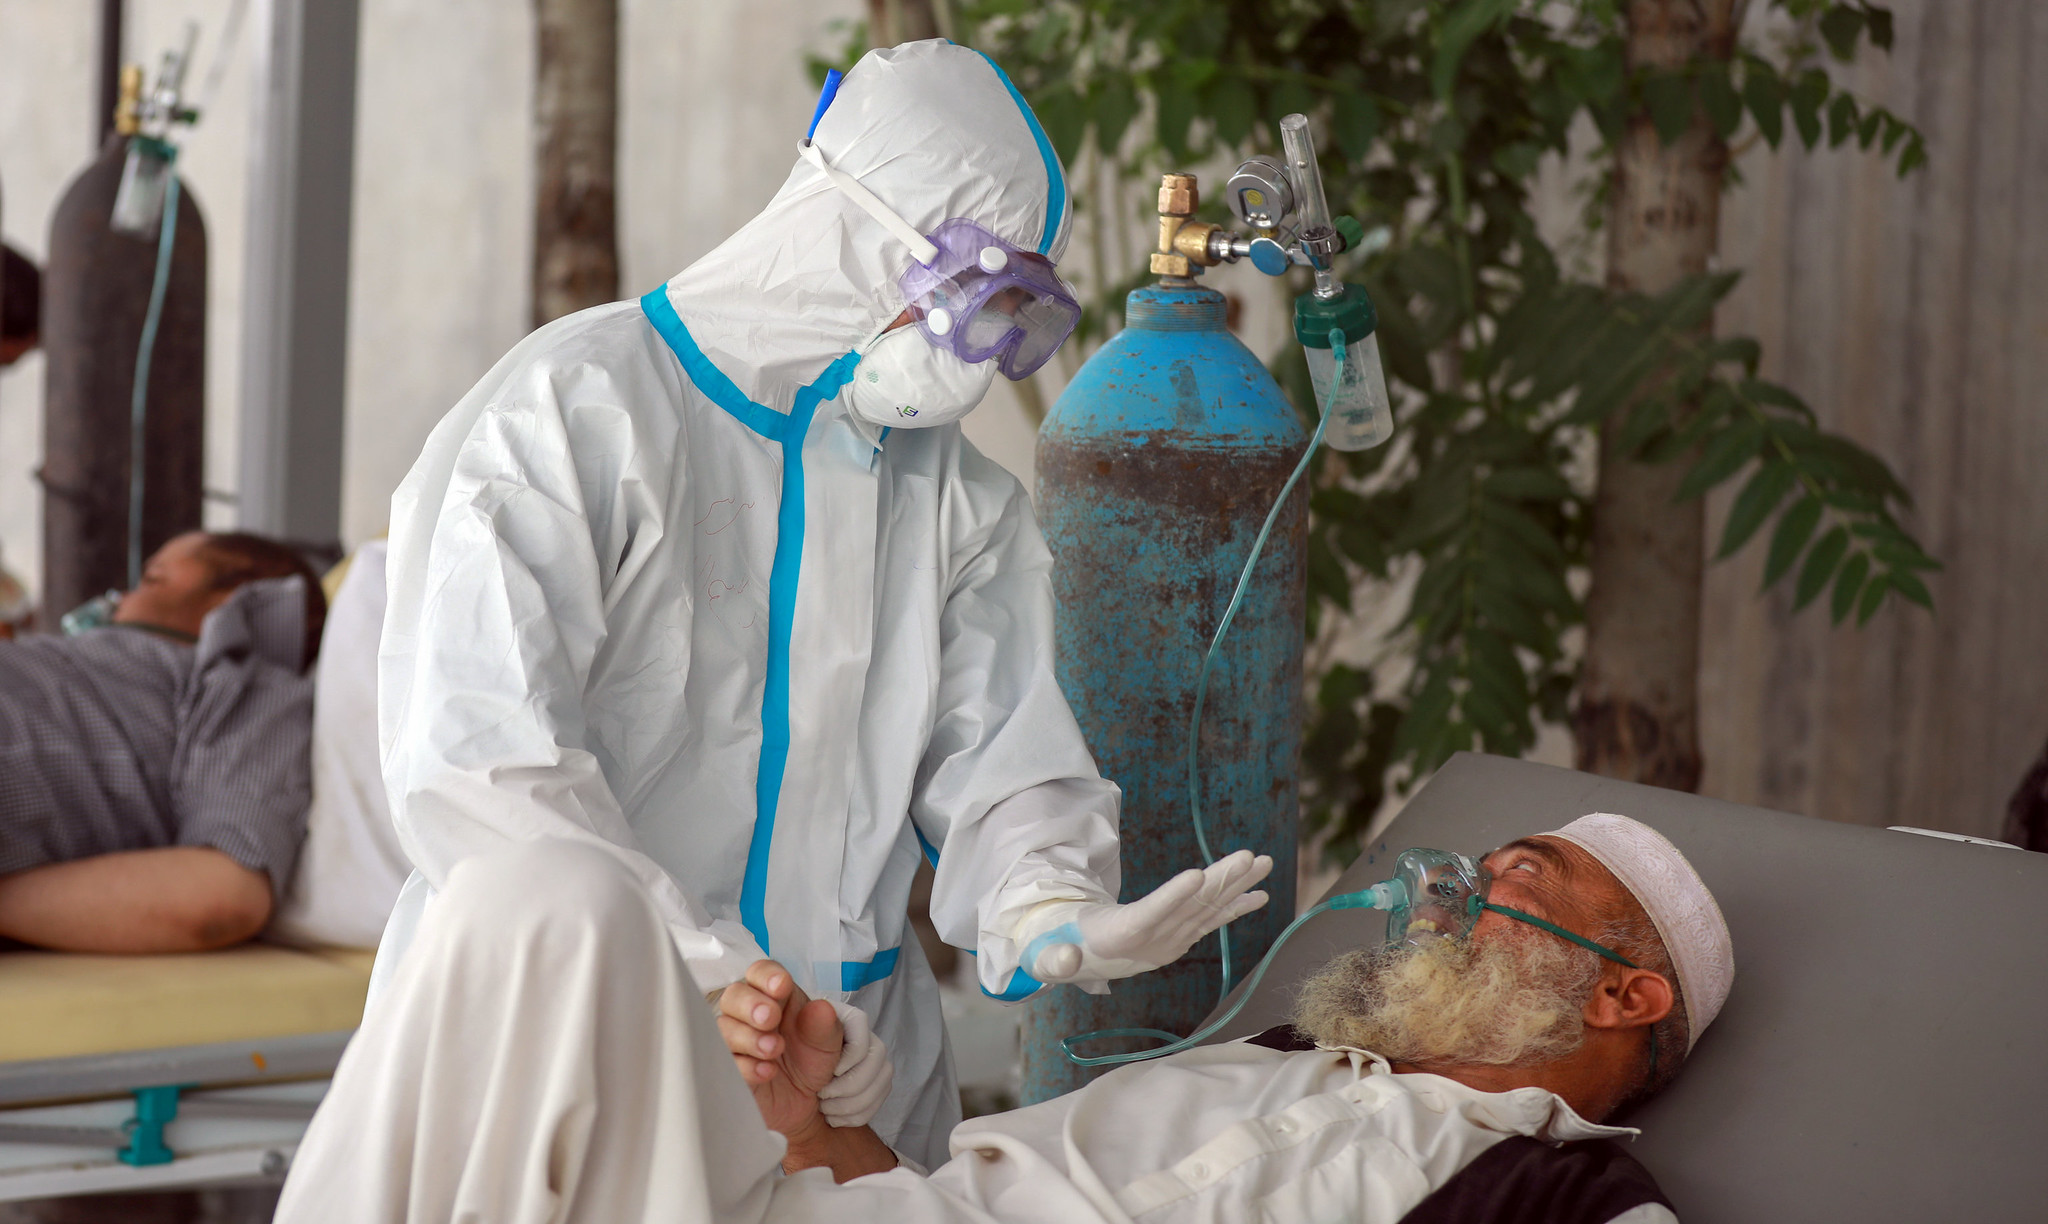
Objects detected:
Mask
Goggles
Gloves